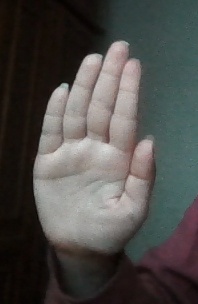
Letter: seen